Dvorak keyboard layout

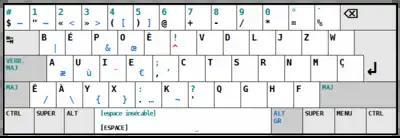
Dvorak, with a French BÉPO layout

In French, there is a Dvorak layout, as well as the Bépo layout, designed based on Dvorak's method of analyzing key frequency. Although Bépo's placement of keys is optimised for French, the scheme also facilitates key combinations for typing characters of other European languages, Esperanto and various symbols.